Causes of the French Revolution

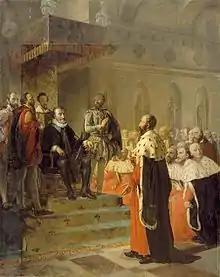
1822 depiction of the 1596 Assembly of Notables in Rouen

The financial crisis of the French crown played a role in creating the social background to the Revolution, generating widespread anger at the court, and (arguably most importantly) forcing Louis XVI to call the Estates-General. The court was deeply in debt, which in conjunction with a poor financial system, created a crisis. In order to service the debt, given the Crown could find no more willing lenders, Louis attempted to call upon the nobility via an Assembly of Notables. However, the nobility refused to help—their power and influence had been steadily reduced since the reign of Louis XIV—and hence Louis was forced to rely upon the Estates-General. This meant that the discontented Third Estate (damaged by poor policy and low standards of living) were given the opportunity to air their grievances, and when they did not receive the desired response, the Revolution proper began; they denied the authority of the King and set up their own government.